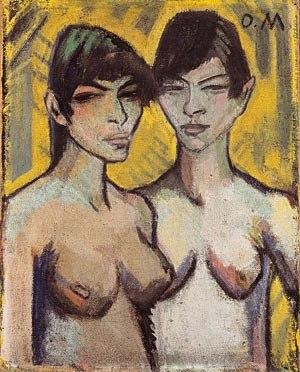
Deux femmes en buste, torse nu